Six Flags Magic Mountain

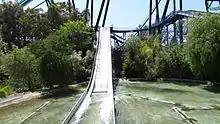
Tidal Wave was a Shoot the Chute water ride, featuring a splashdown into a large body of water.

Tidal Wave opened in 1989. It is a short, wet ride featuring a large boat that travels up a low-angled incline to a level water trough. The trough, in the shape of a semicircle, ends in a steep drop into a large splashpool. The impact displaces large amounts of water on its riders. The ride's exit ramp crosses over the splash pool, allowing willing patrons leaving the ride to get soaked from the splash. The attraction was closed to make room for Wonder Woman: Flight of Courage in 2020.